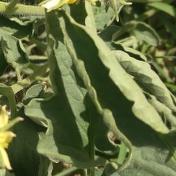
Crop: Tomato
Condition: virosis-d